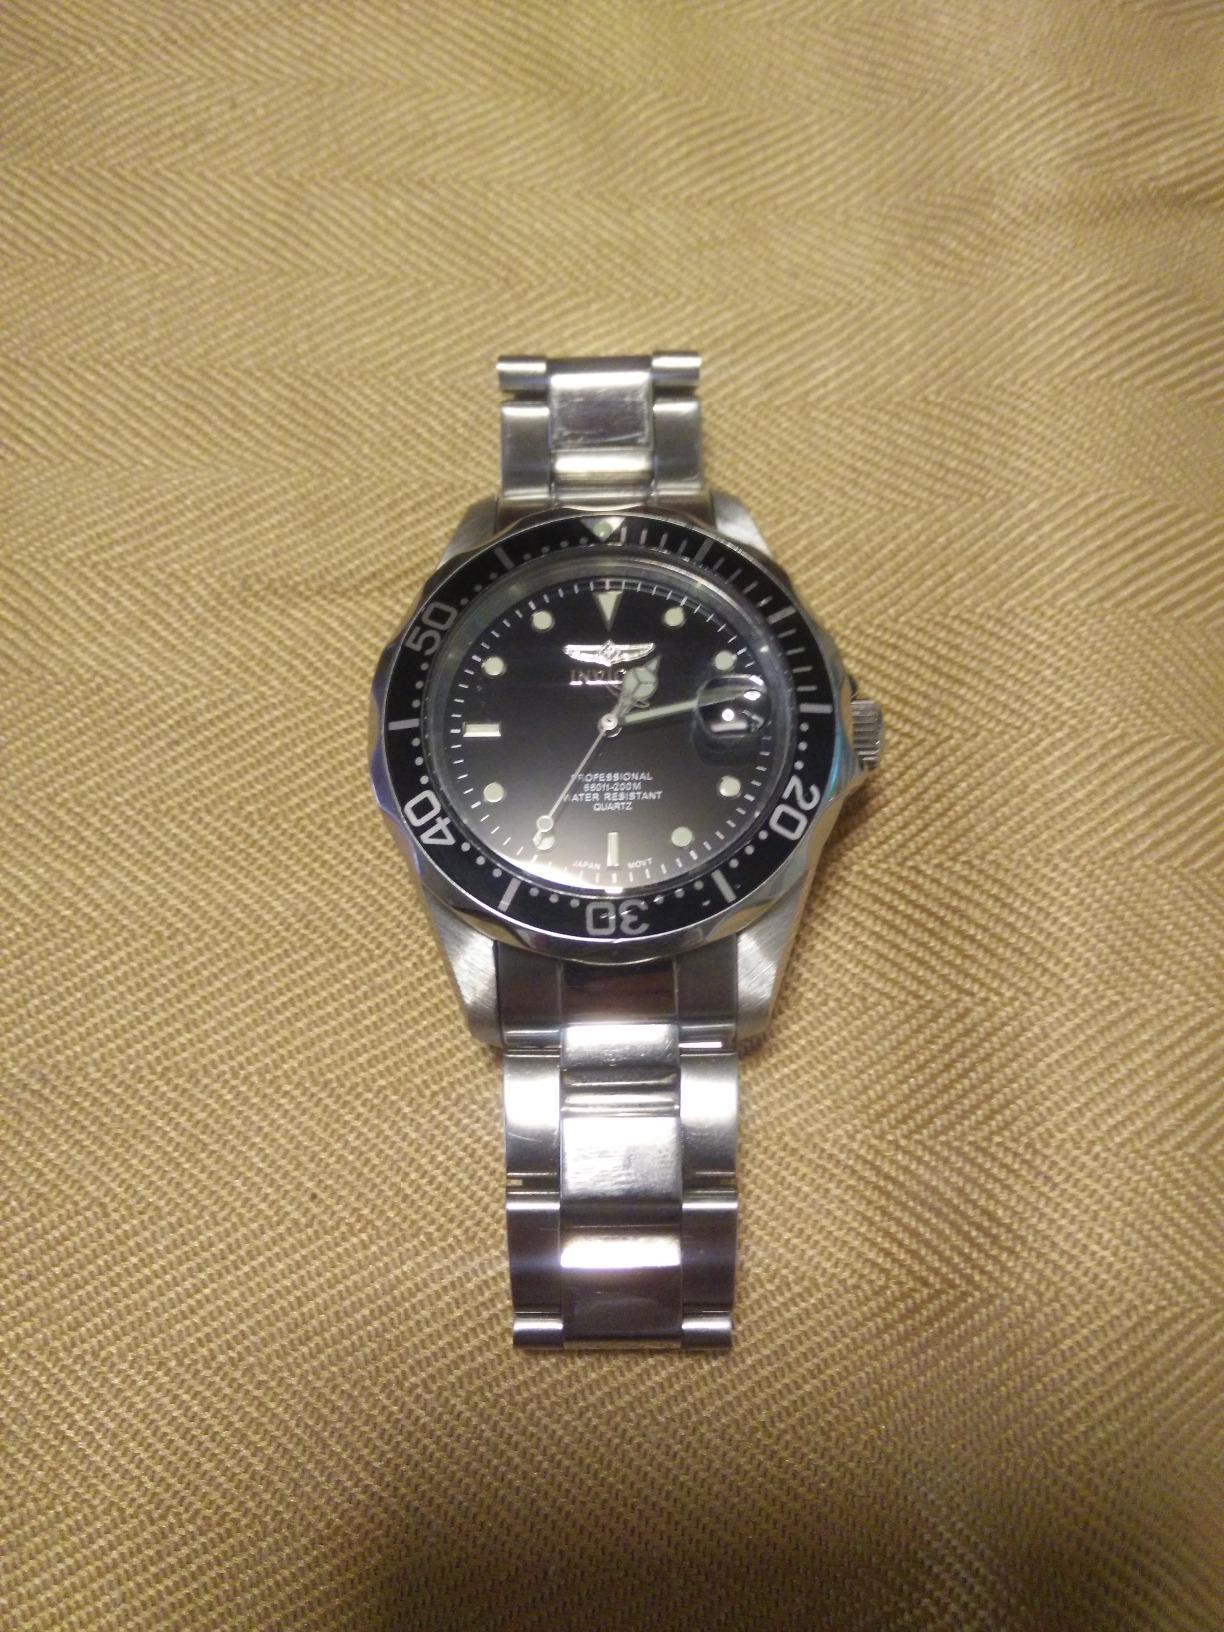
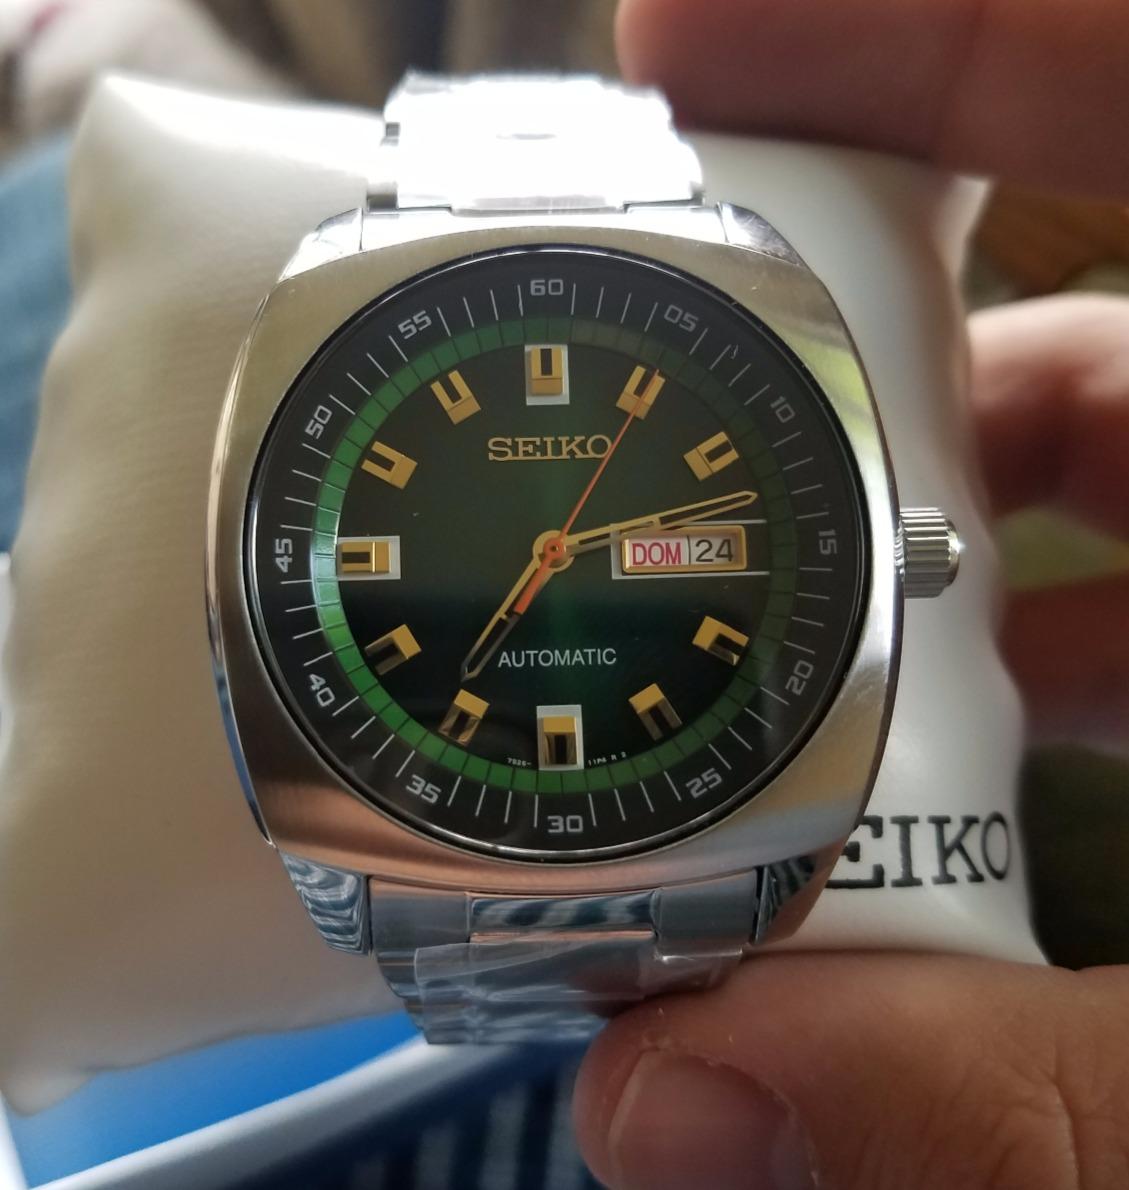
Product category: accessories_watch
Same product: no